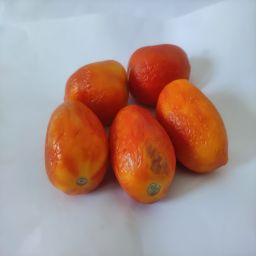
Crop: Tomato
Quality: Old